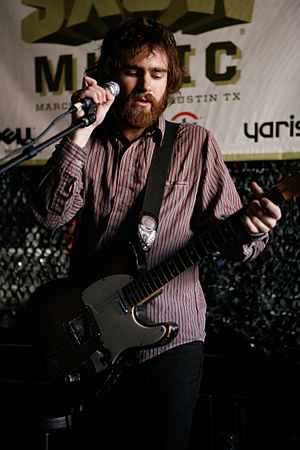
Liam Finn
Liam Mullane Finn er en musiker og sangskriver fra New Zealand. Han er født i Australien men flyttede til New Zealand som barn. Han er søn af popmusikeren Neil Finn.